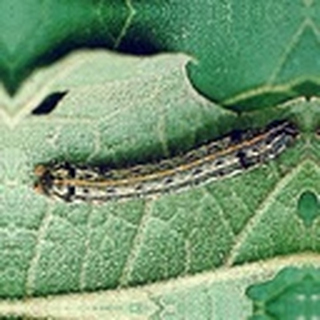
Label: cotton_army_worm